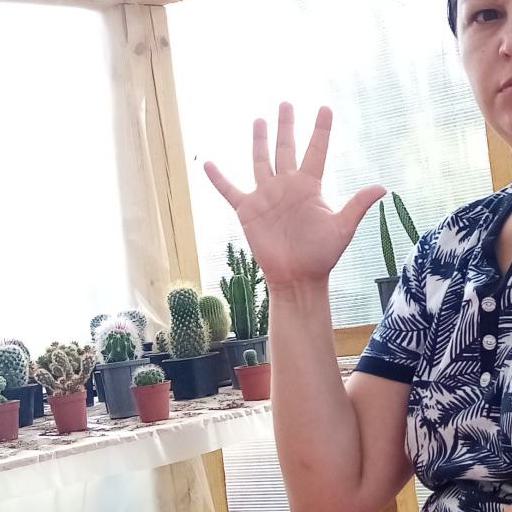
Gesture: palm